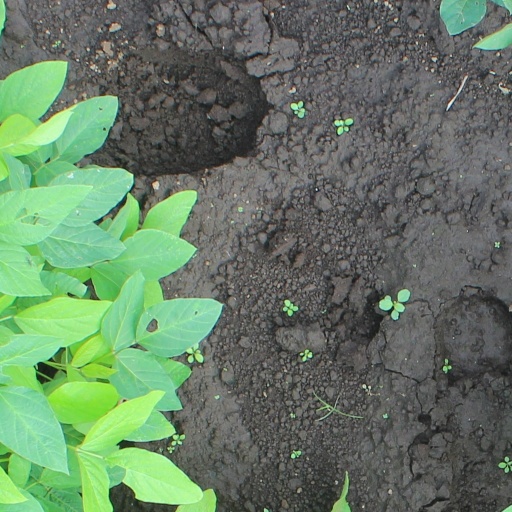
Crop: soybean